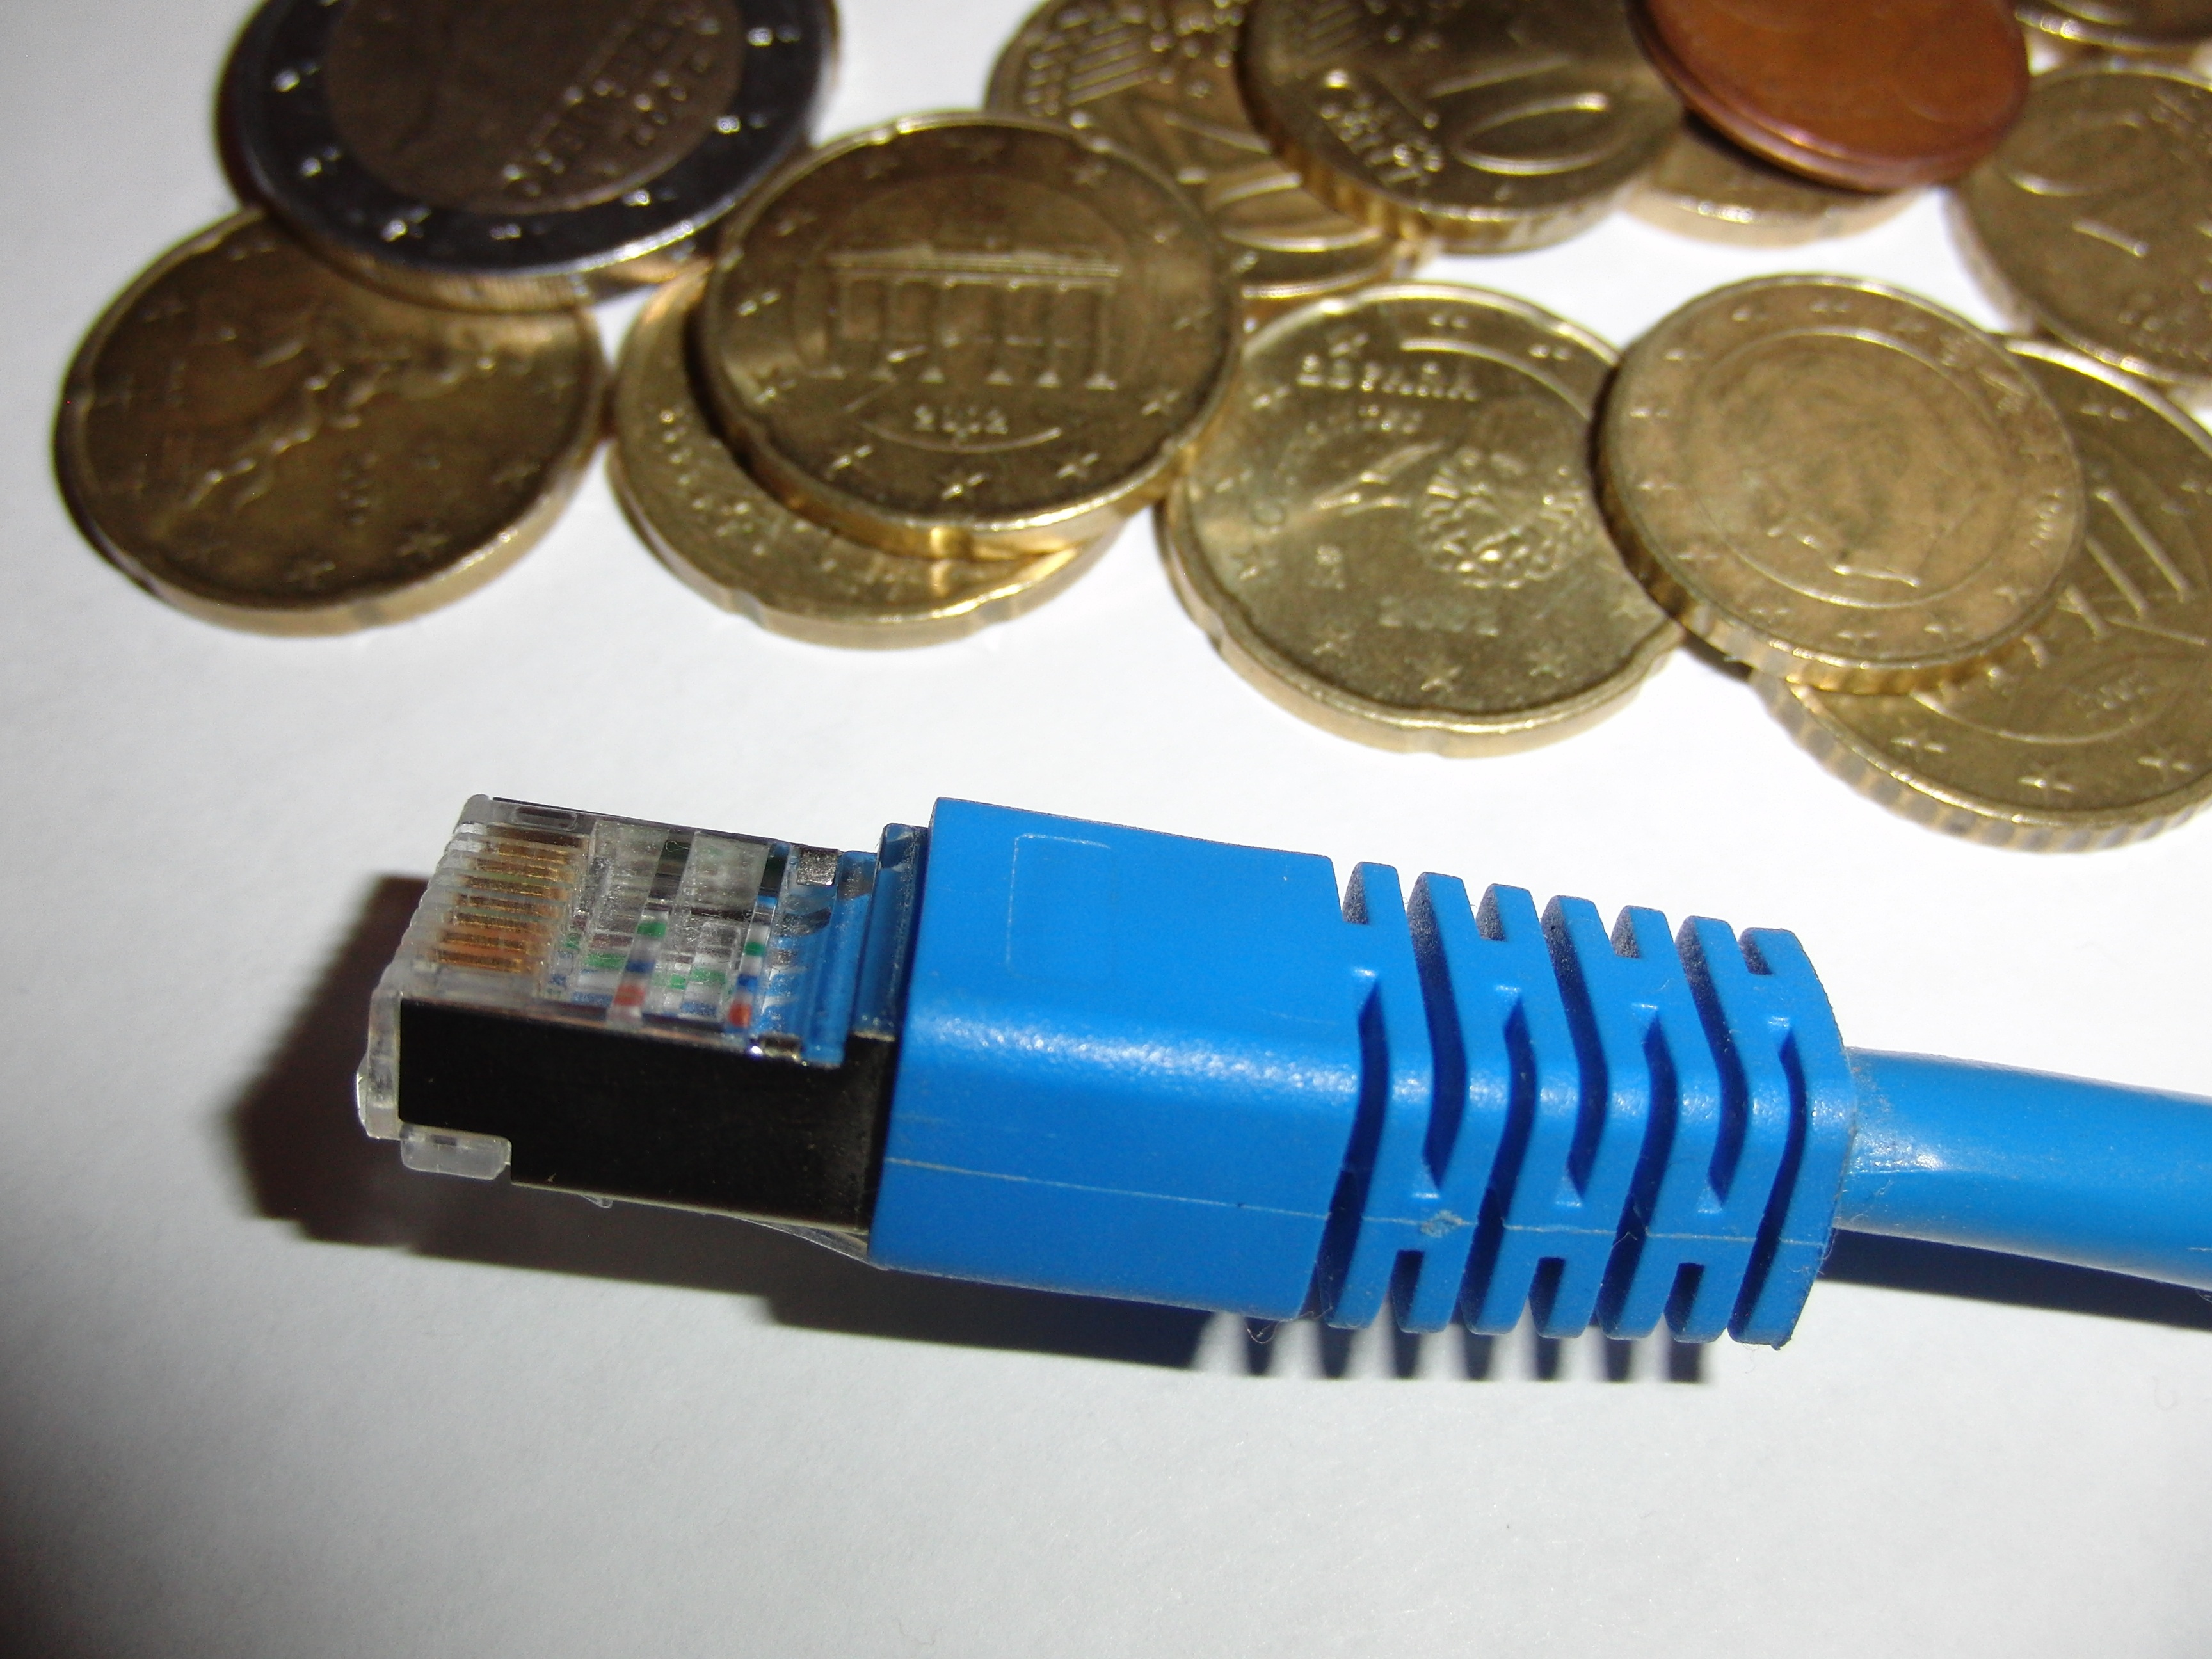
cable, internet, money, blue, euro, coin, network, plug, wlan, power cord